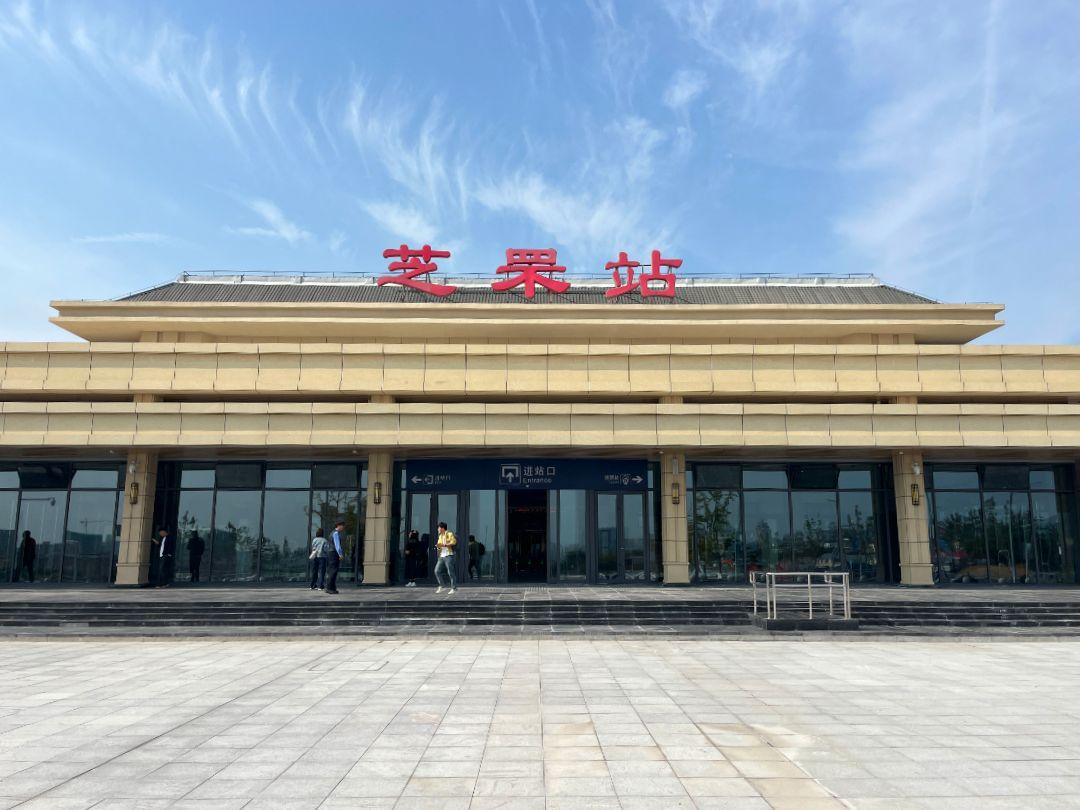
地标名称：芝罘站
所在城市：烟台市·芝罘区